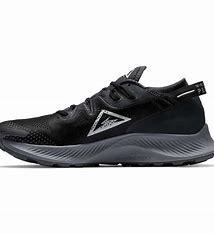
Brand: Nike
Model: Pegasus 2